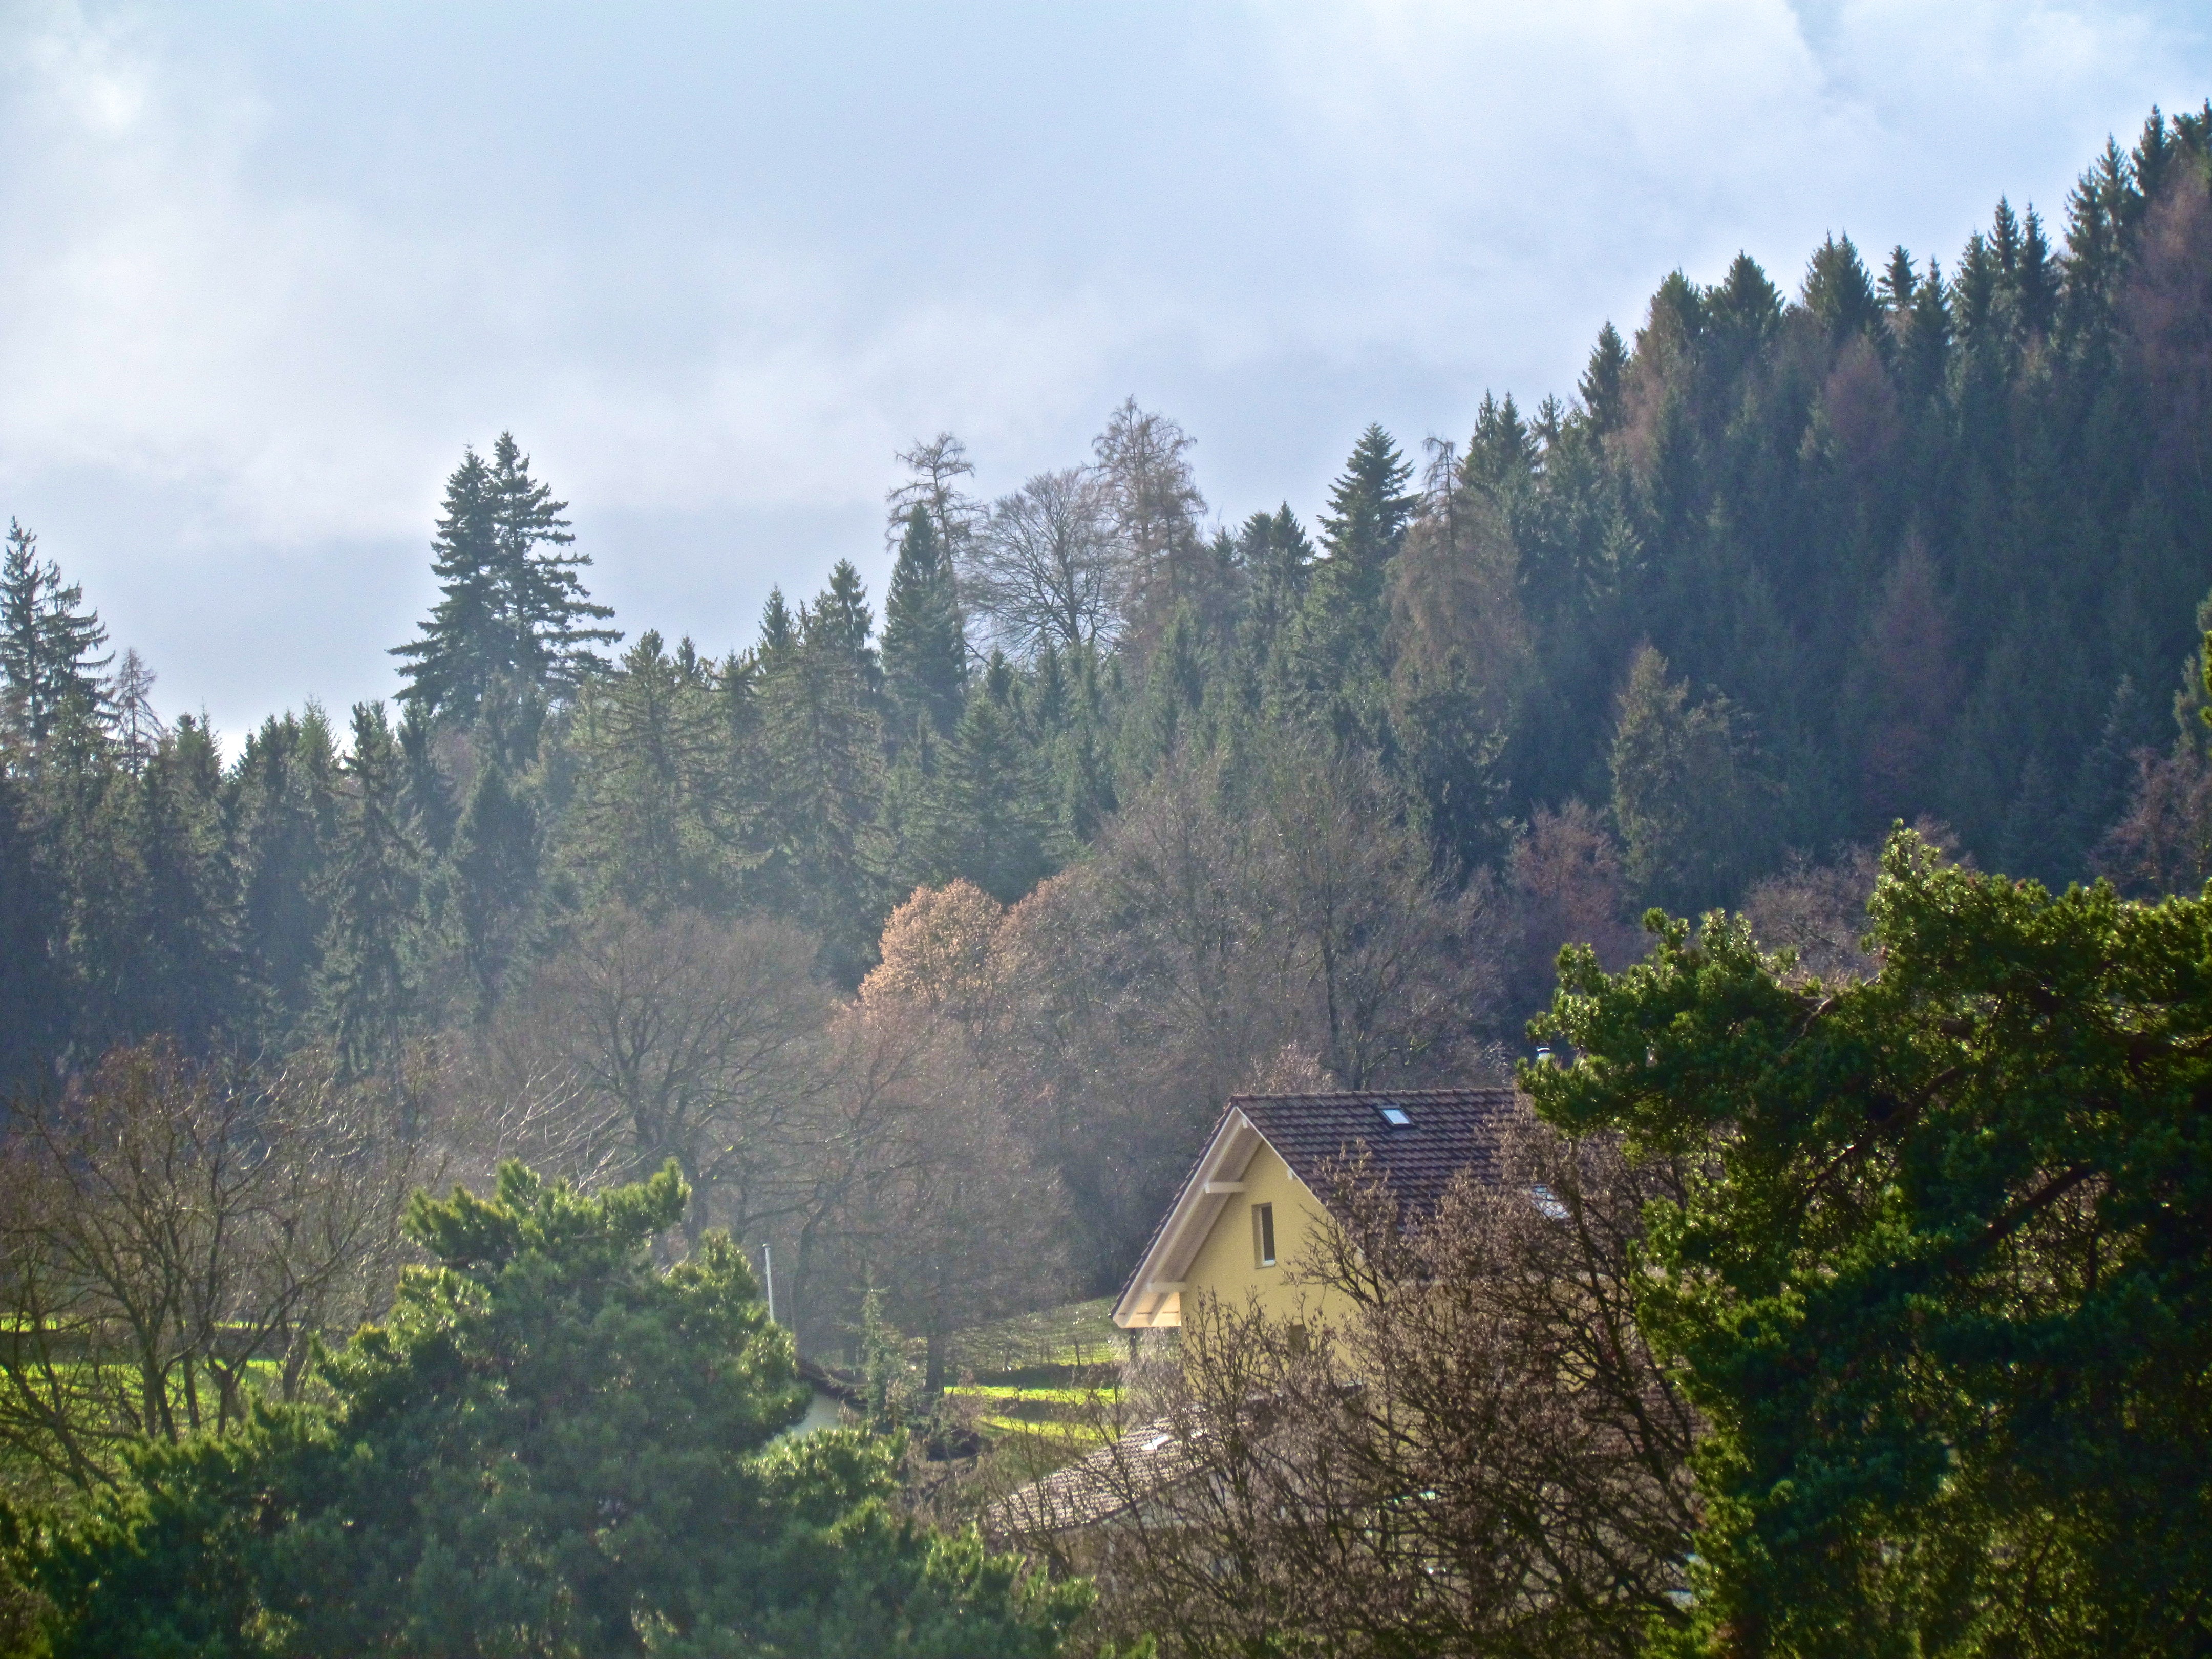
tree, nature, forest, wilderness, mountain, hill, valley, mountain range, mystical, autumn, ridge, alps, habitat, ecosystem, mountain pass, geographical feature, atmospheric phenomenon, mountainous landforms